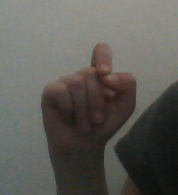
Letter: fa